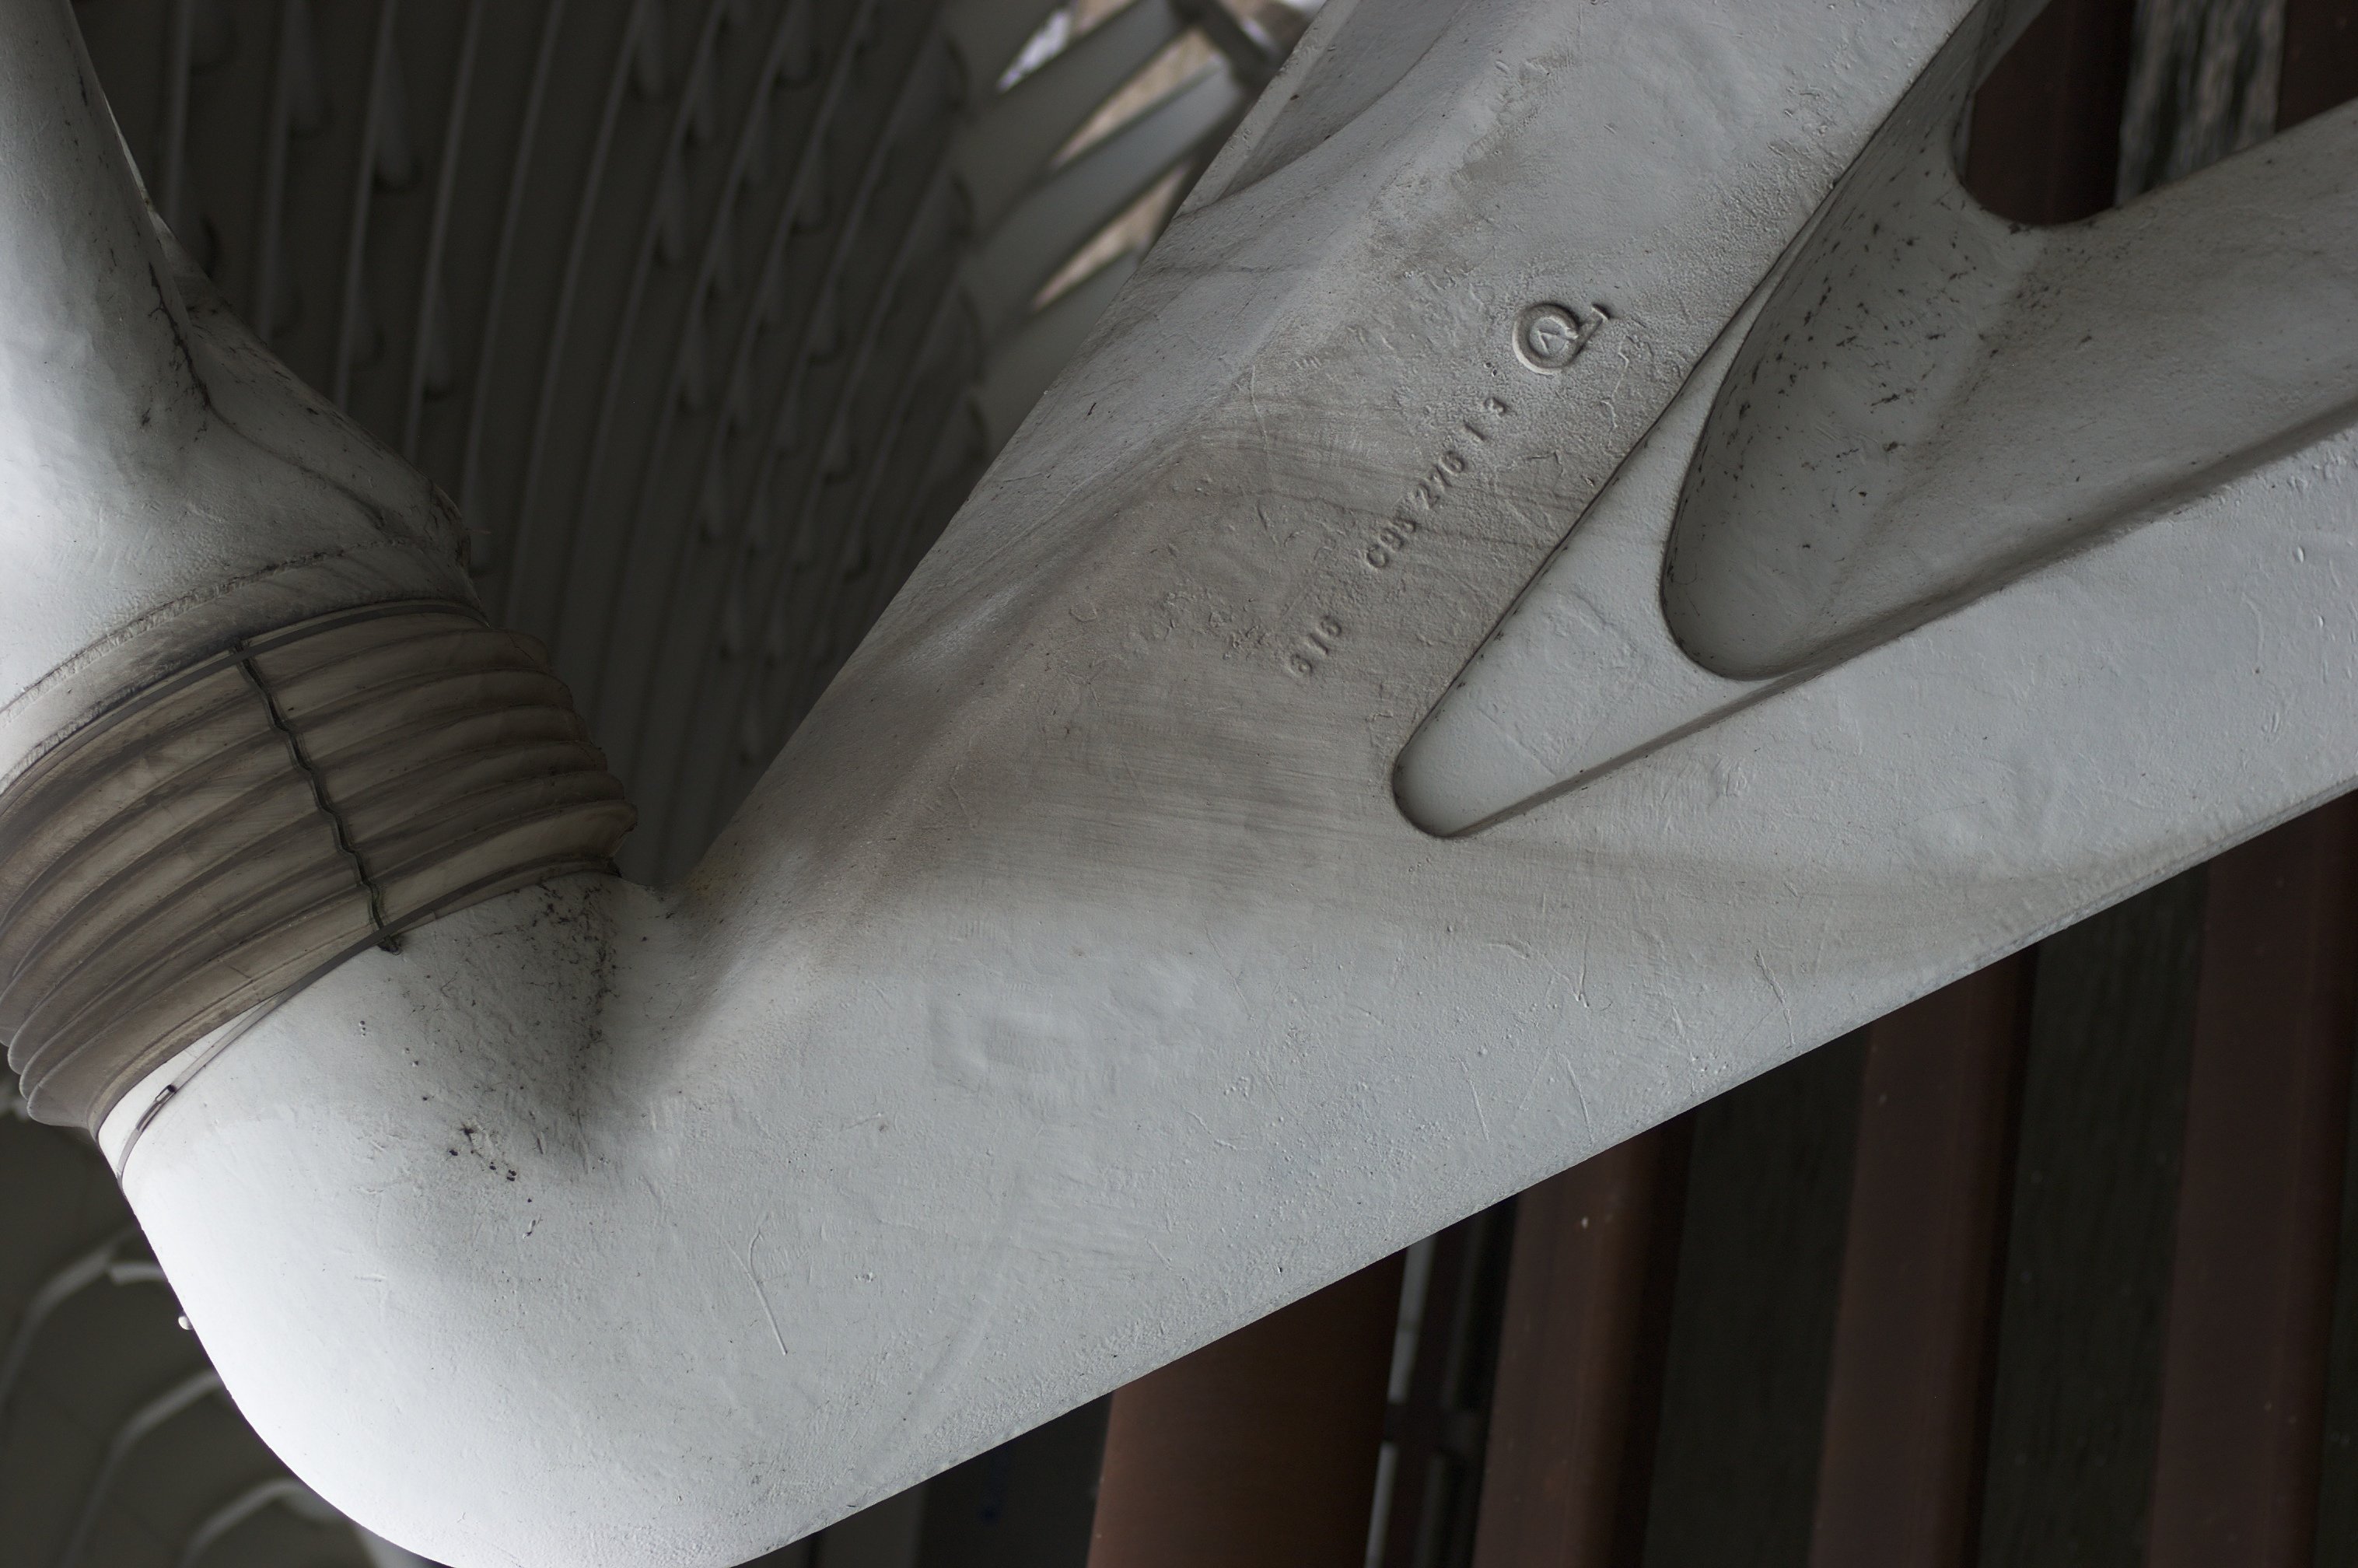
wing, wheel, material, tire, bumper, 2012, f14, rawtherapee, germany, deutschland, berlin, pentax, lenstagged, steffenzahn, guessedberlin, k100d, justpentax, iamflickr, cosina, voigtlander, 58mm, nokton, cosinavoigtlnder, 58mmf14, 58mm14, nokton58mmf14slii, 58mmf14nokton, gwbfaltanleitung, automotive exterior, automotive tire